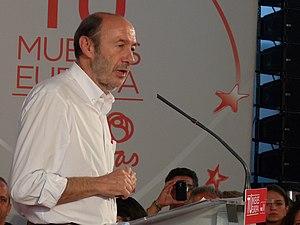
Pedro Sánchez Pérez-Castejón [ˈpeðɾo ˈsant͡ʃeθ ˈpeɾeθ kasteˈxon] est un homme d'État espagnol, né le 29 février 1972 à Madrid. Membre du Parti socialiste ouvrier espagnol, il est président du gouvernement depuis le 2 juin 2018.